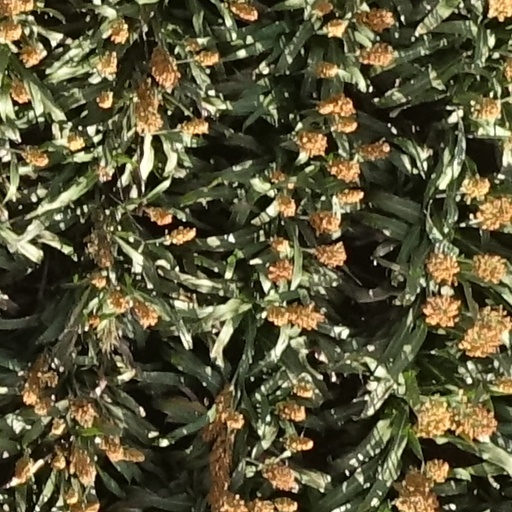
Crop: sorghum